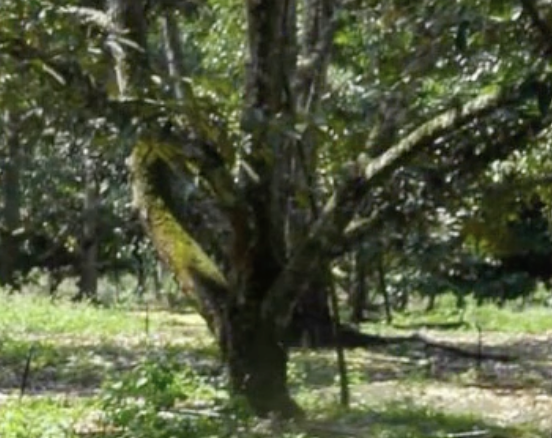
Label: sooty_mold